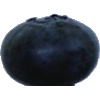
Label: blueberry